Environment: lab
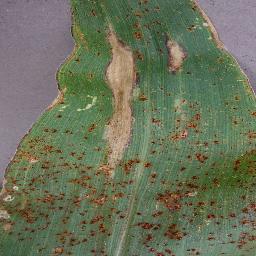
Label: northern_corn_leaf_blight